Repotrectinib

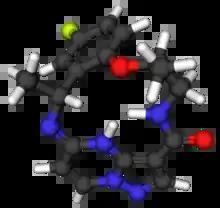

Repotrectinib, sold under the brand name Augtyro, is an anti-cancer medication used for the treatment of non-small cell lung cancer. It is taken by mouth. Repotrectinib is an inhibitor of proto-oncogene tyrosine-protein kinase ROS1 ("ROS1") and of the tropomyosin receptor tyrosine kinases (TRKs) TRKA, TRKB, and TRKC.